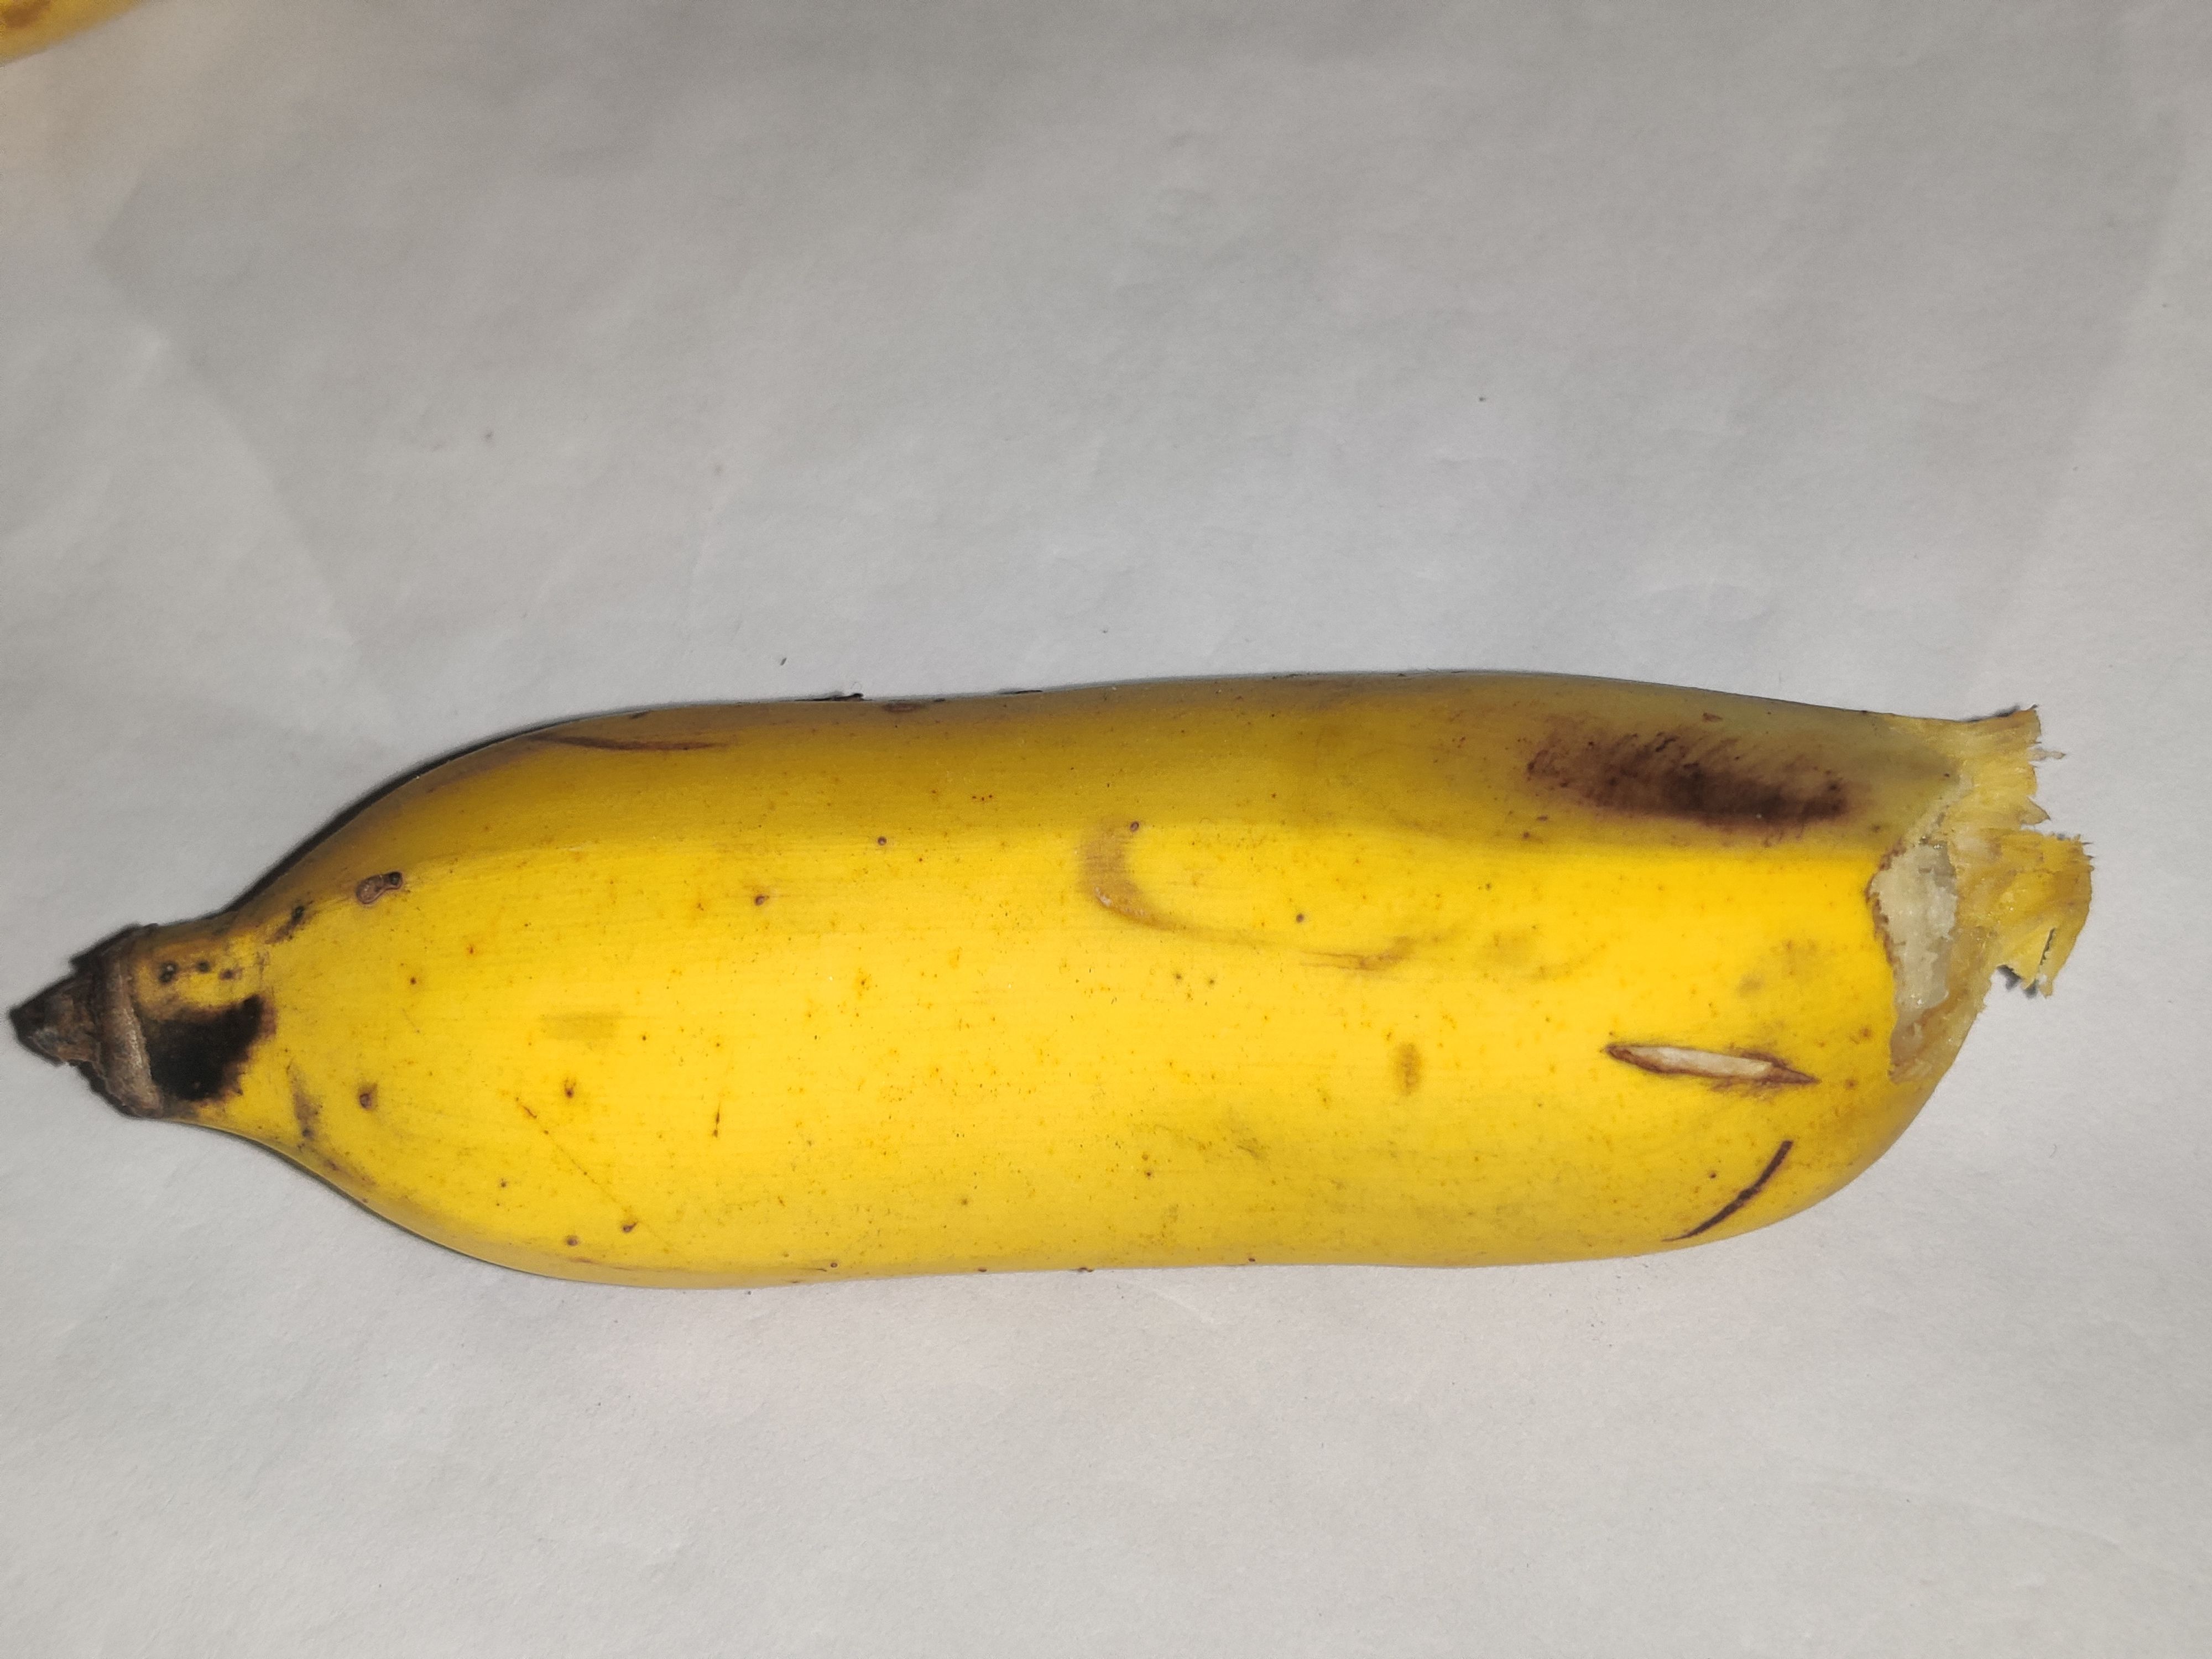
Fruit: banana
Grade: 2nd-grade